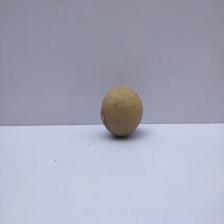
Size: Small